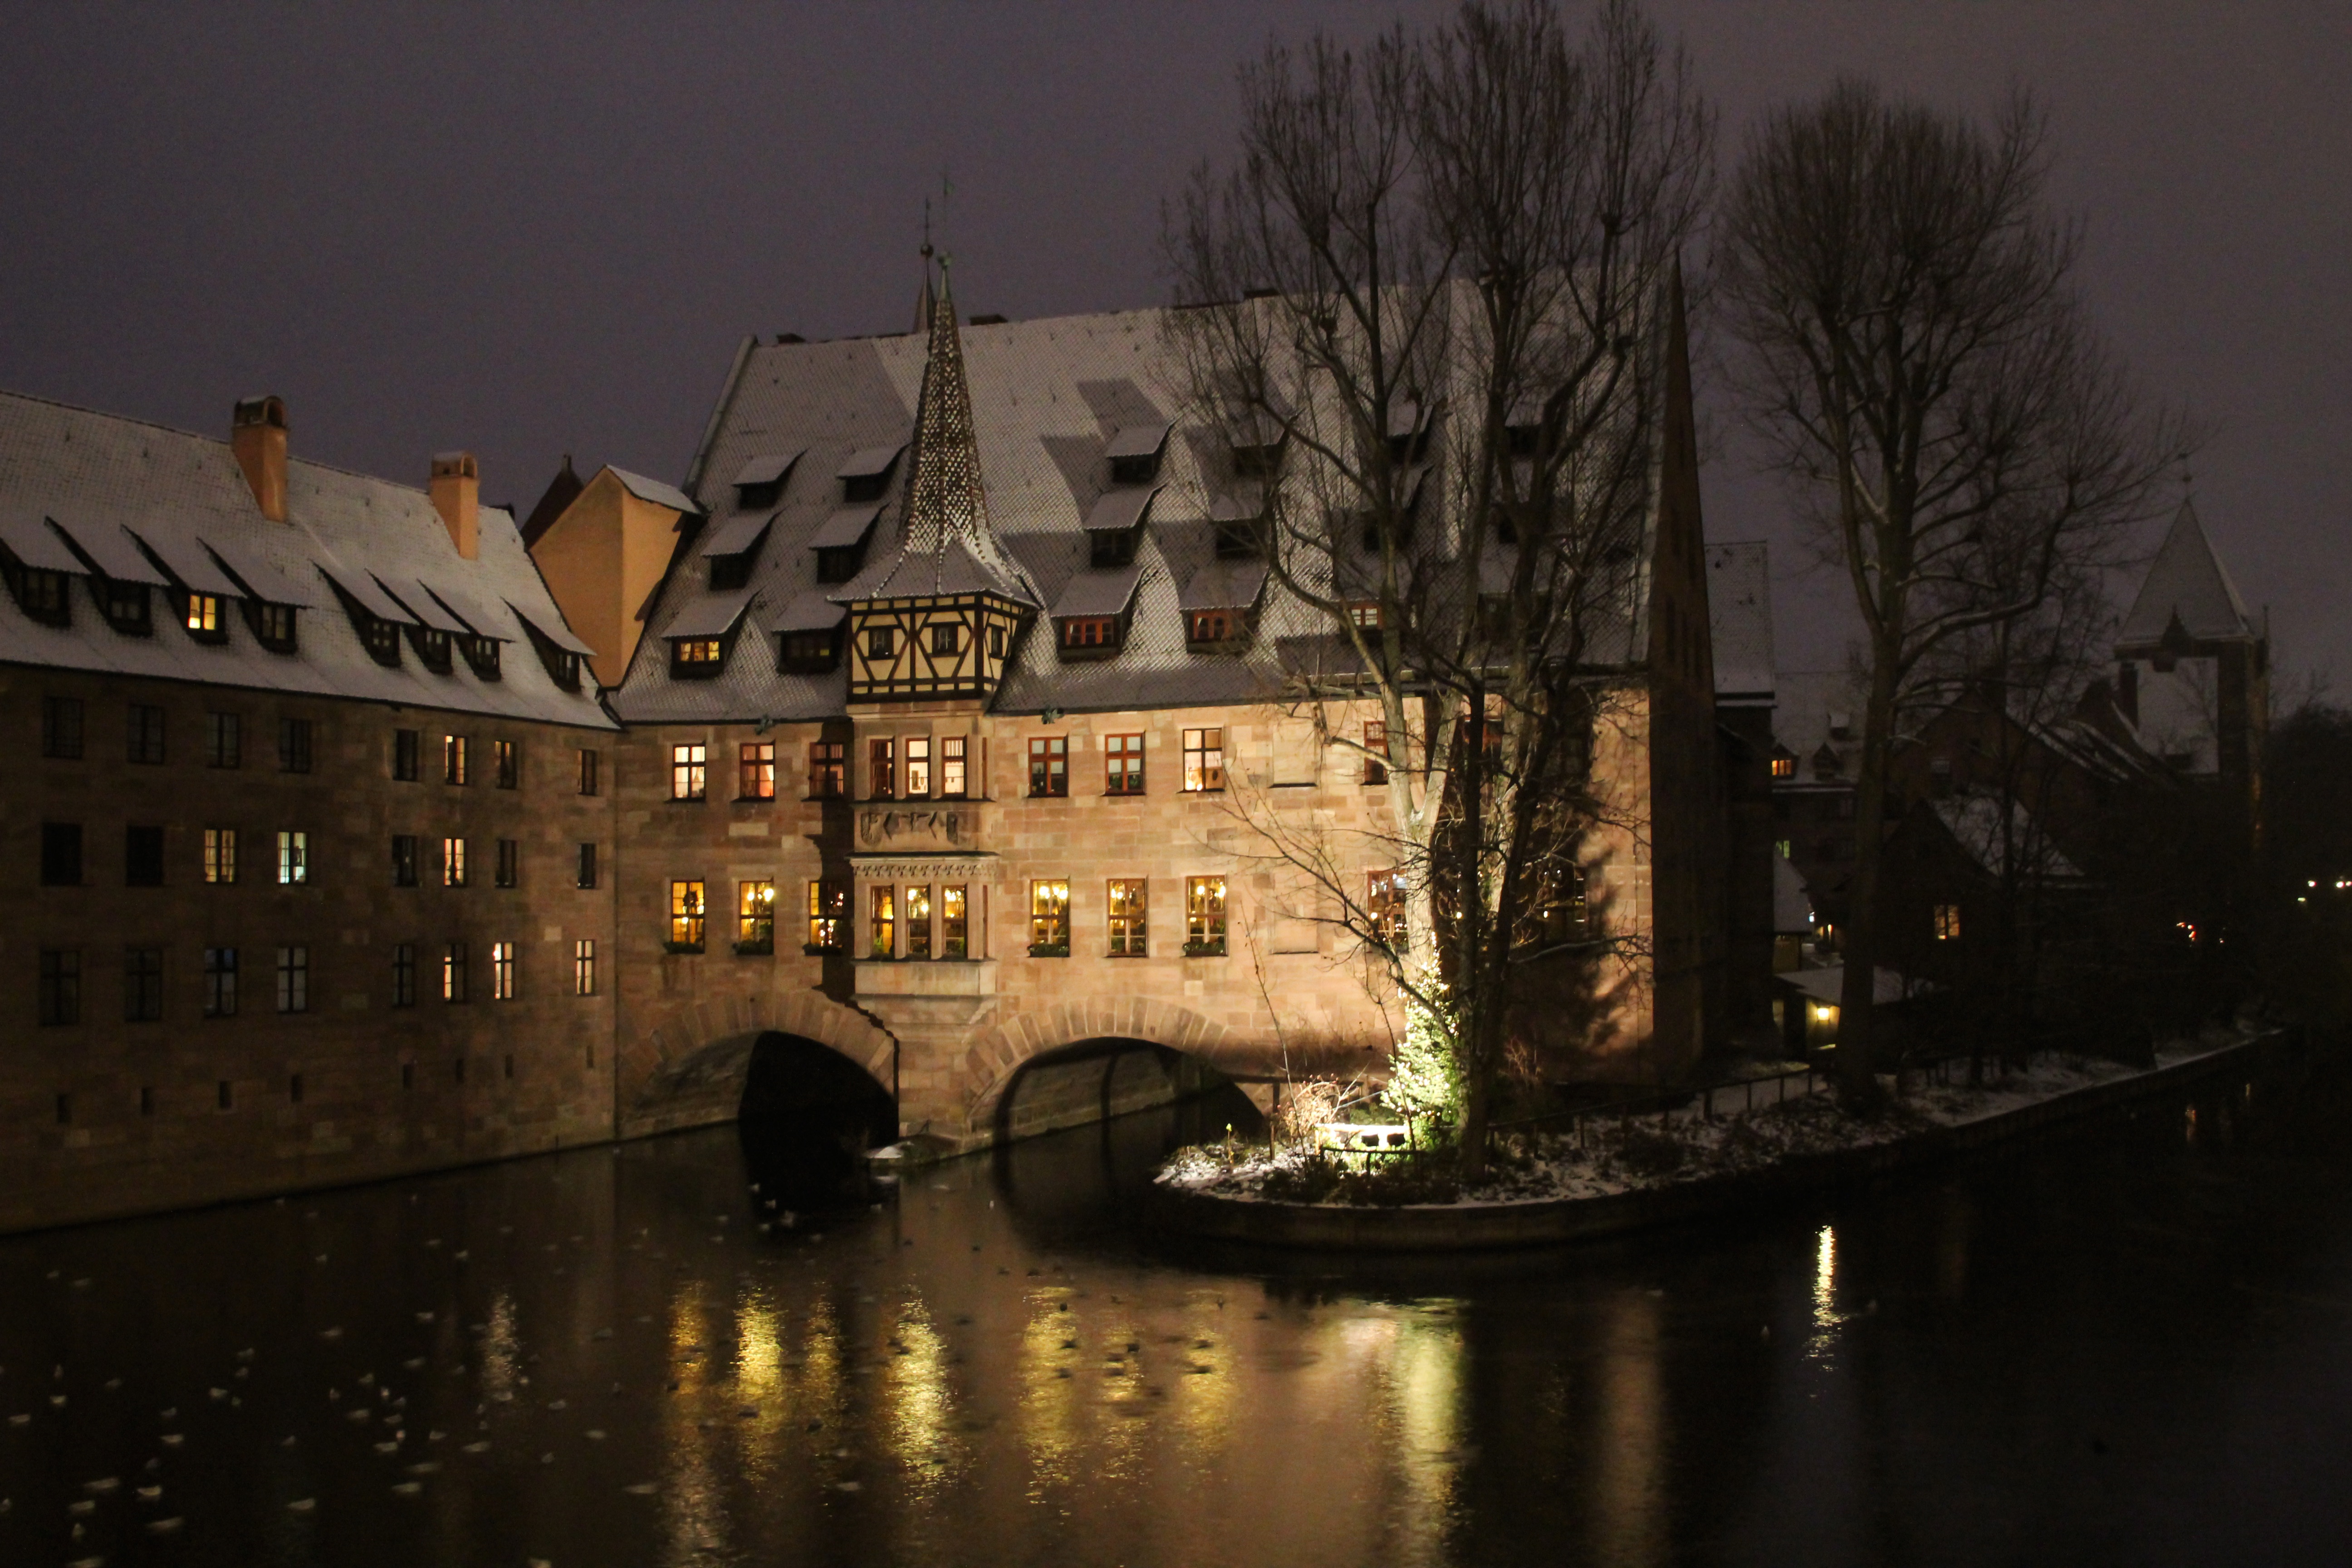
winter, night, morning, building, old, river, canal, cityscape, dusk, evening, reflection, waterway, hospital, middle ages, nuremberg